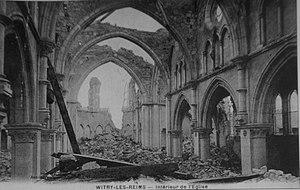
dégats dans l'église.
L'église de Witry-lès-Reims est une église gothique construite au XIIᵉ siècle, dédiée à Saint-Symphorien et située dans la Marne.
Witry-lès-Reims est une commune française, située au Nord-Est de Reims dans le département de la Marne en région Grand Est.